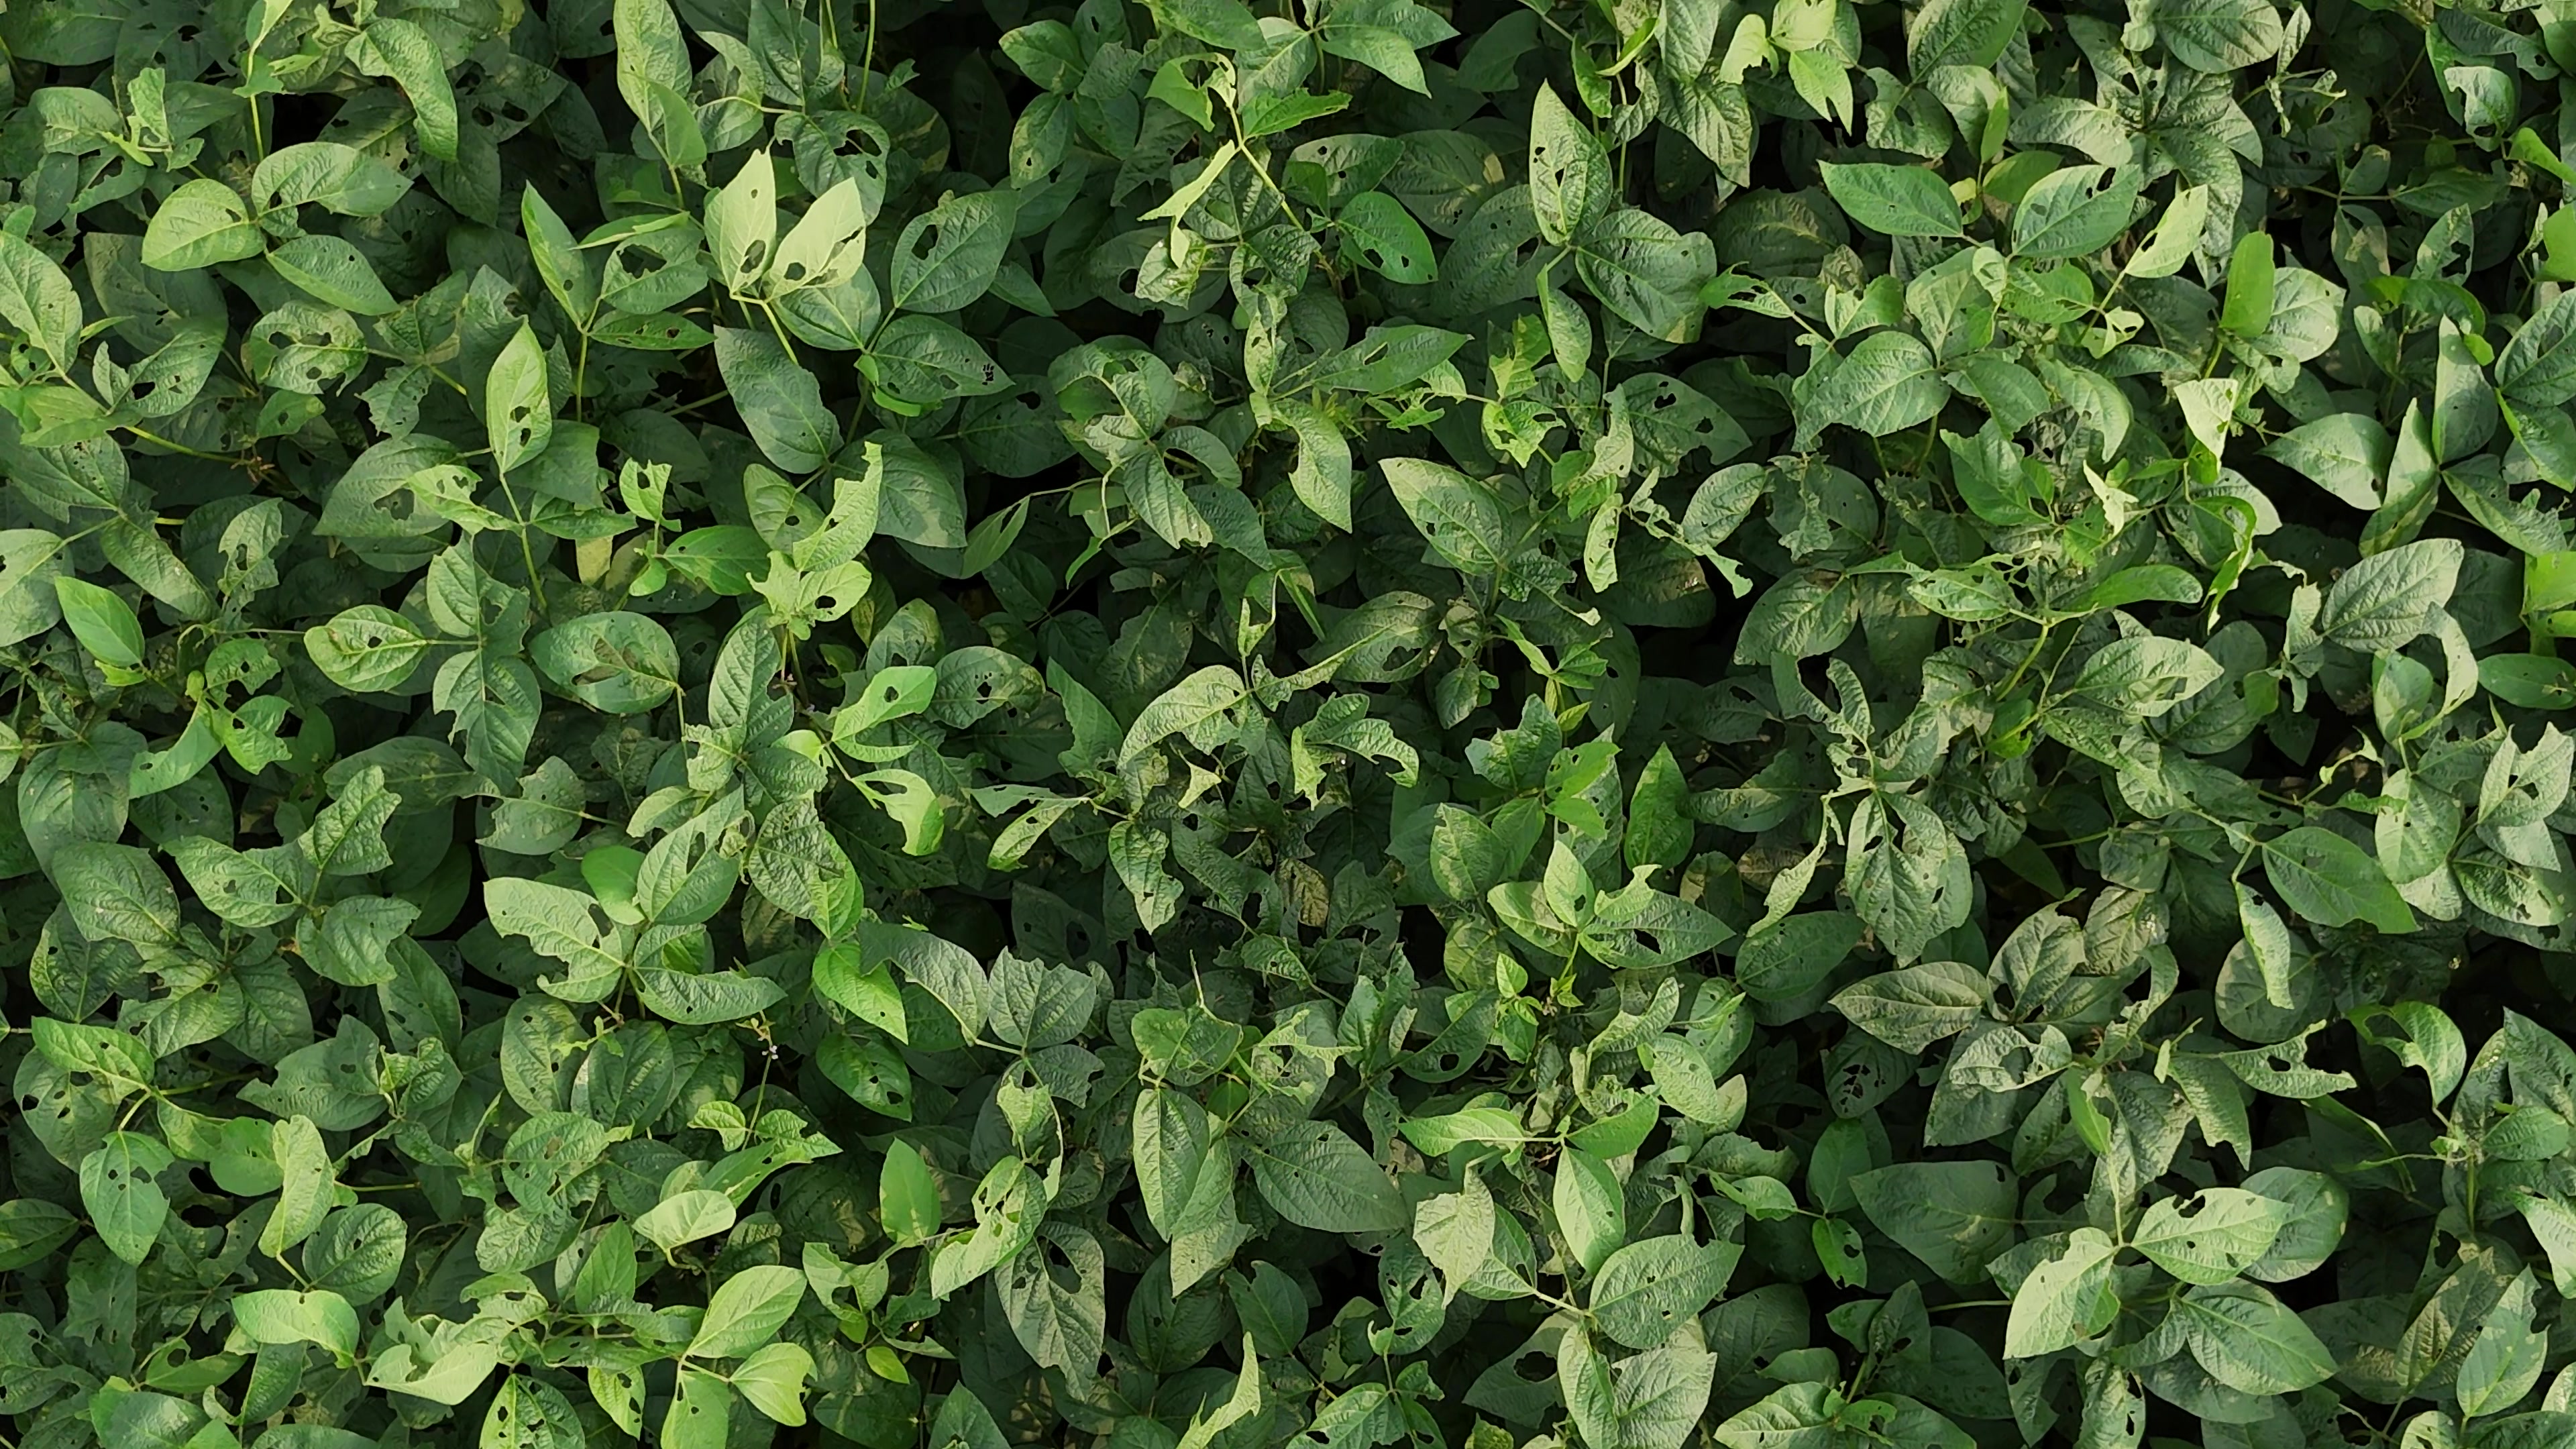
Label: Semilooper_Pest